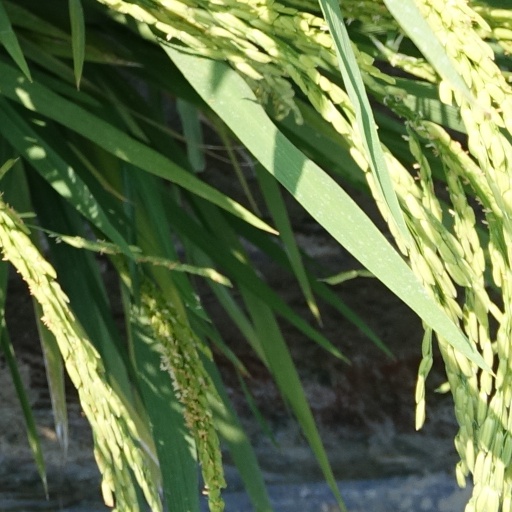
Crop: rice